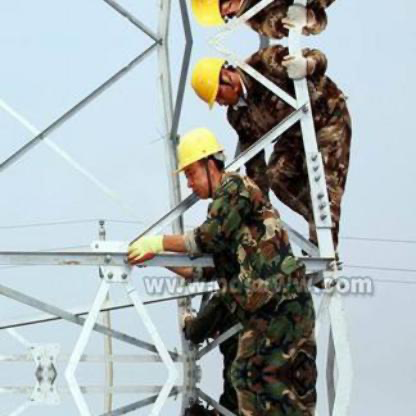
Objects in the image:
label: helmet
label: helmet
label: helmet